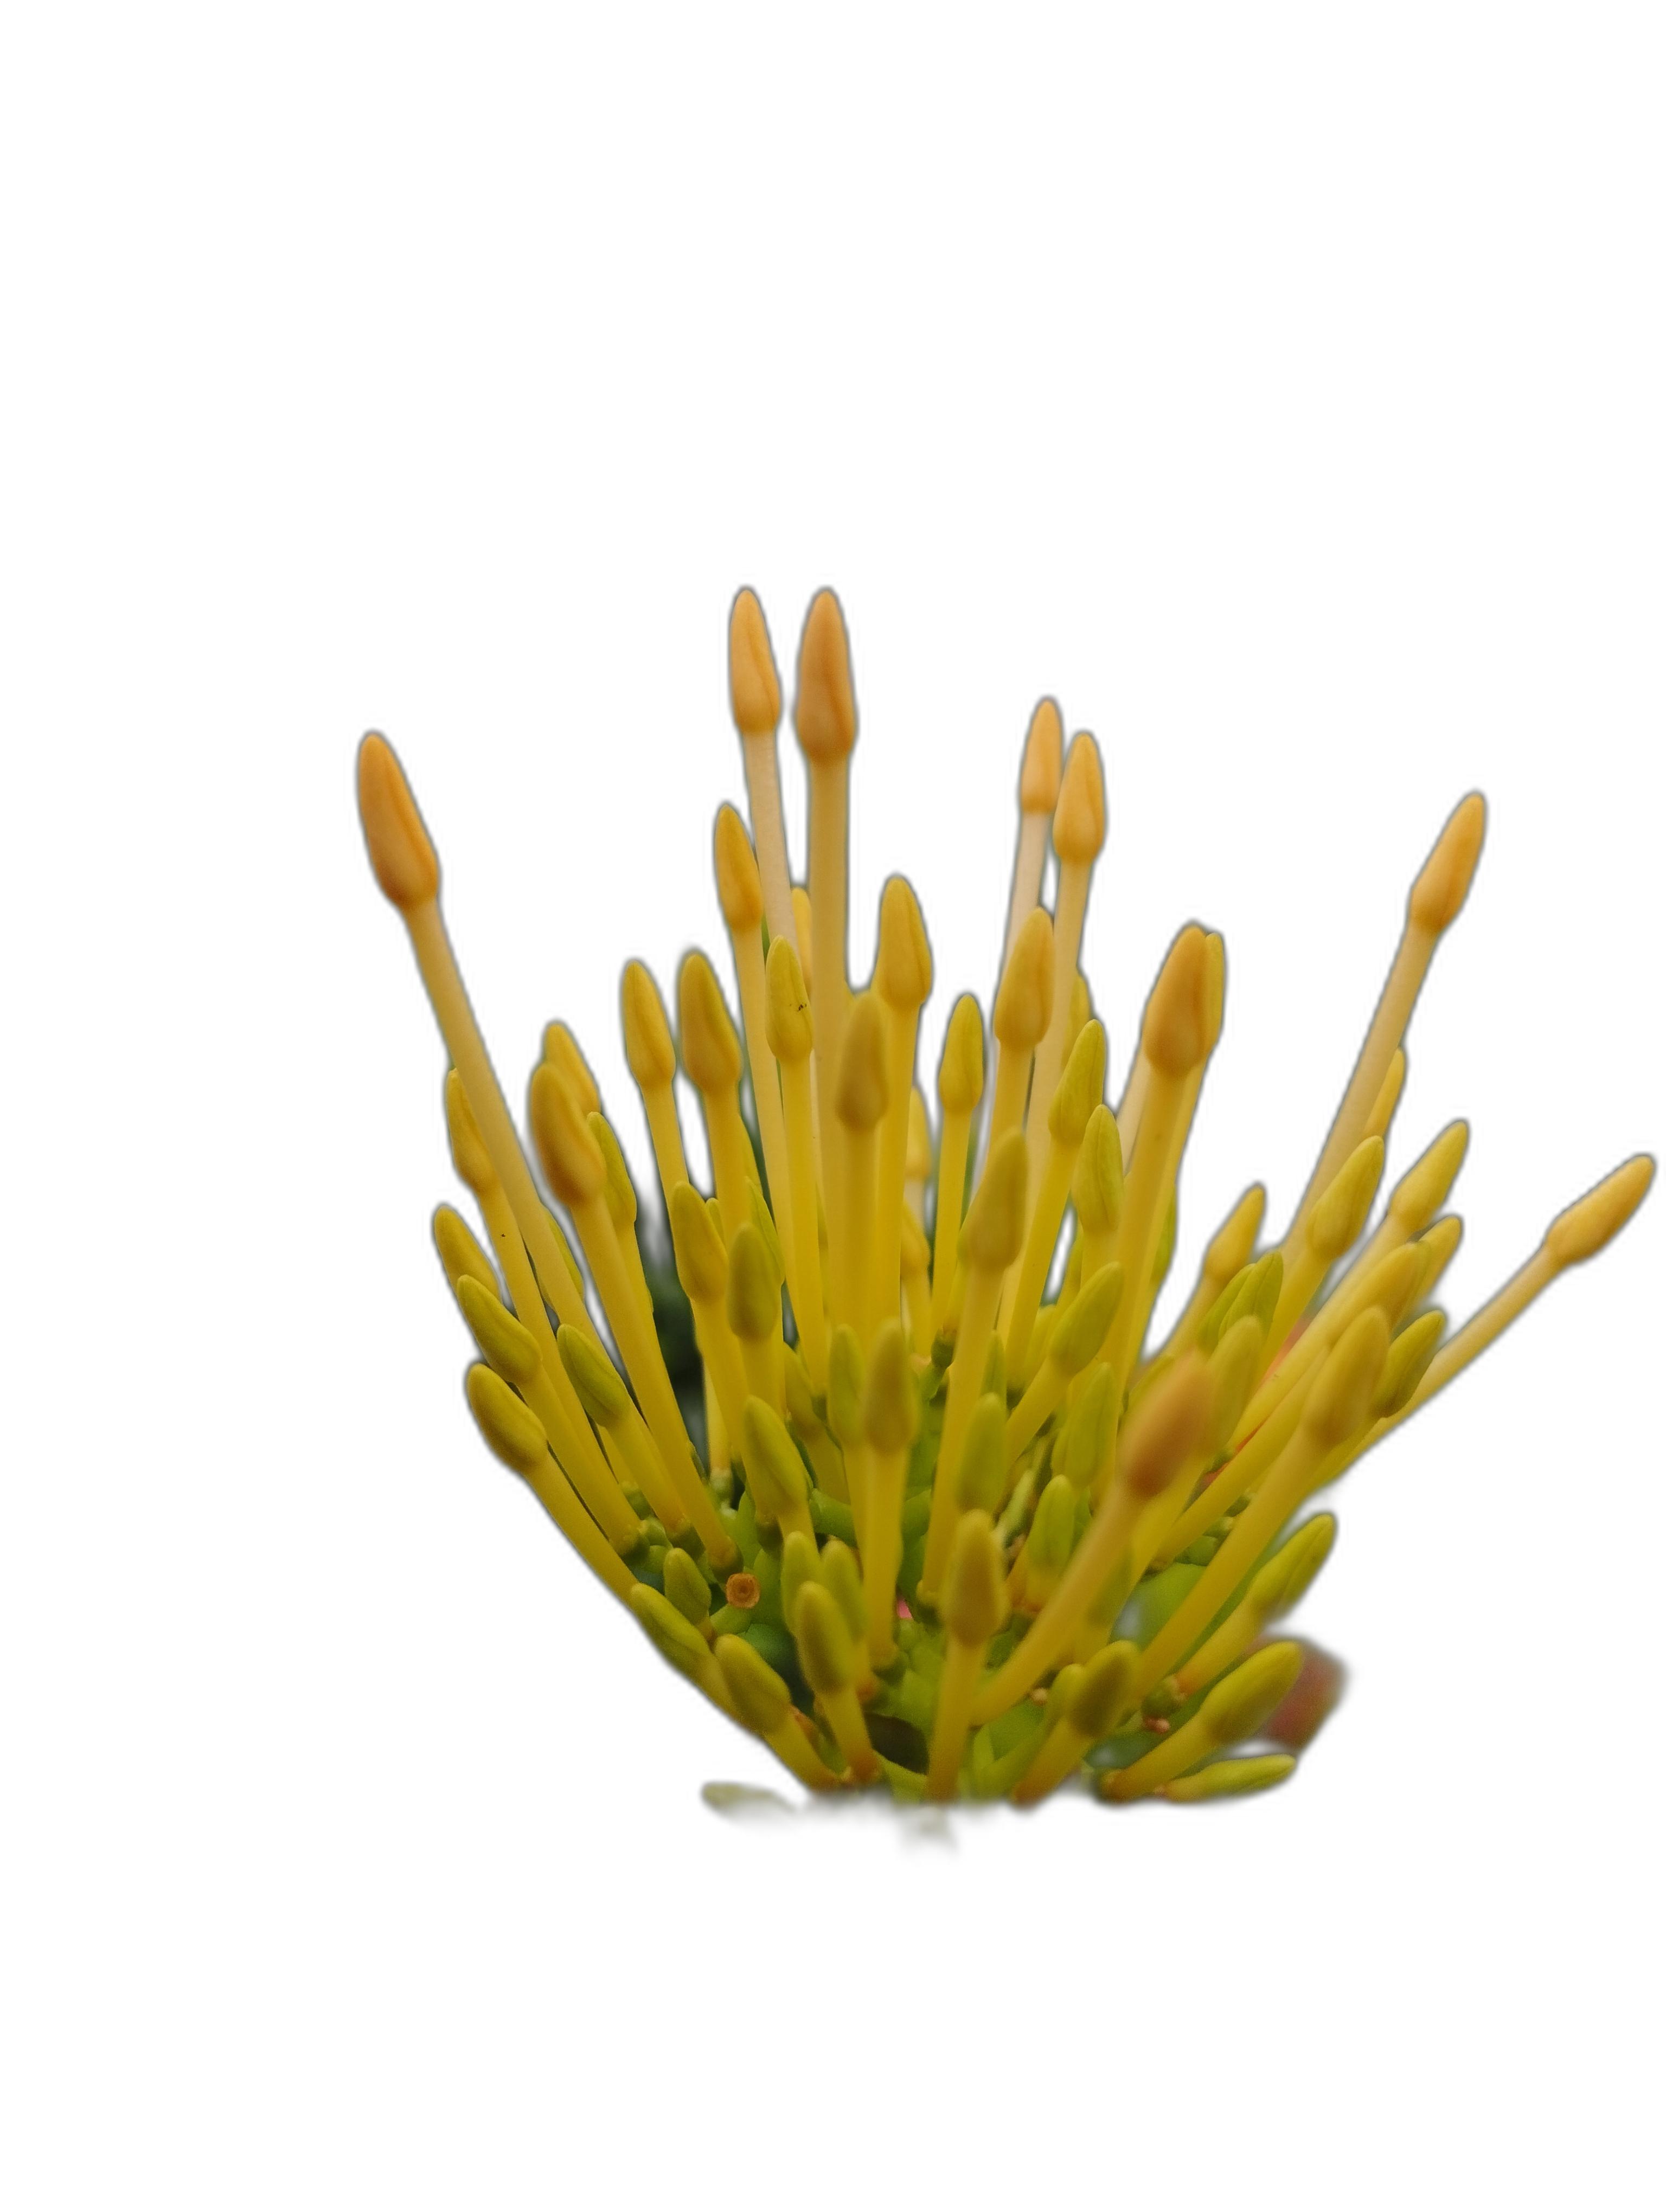
Label: Jungle geranium